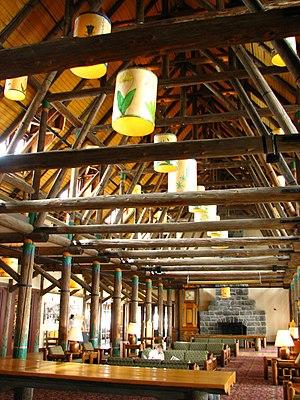
Paradise Inn est un hôtel construit en 1916 et classé au registre national des sites historiques américains depuis le 28 mai 1987.